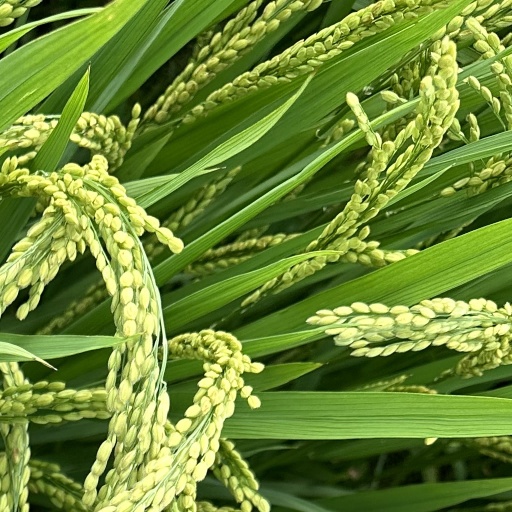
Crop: rice